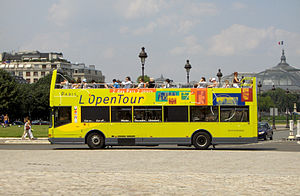
Paris-syndromet
Turistbus i Paris
Paris-syndromet er en psykisk sygdom, der hvert år rammer omkring et dusin japanske turister – oftest kvinder – i Paris. Fænomenet kan karakteriseres som et ekstremt tilfælde af kulturchok og skyldes kontrasten mellem på den ene side høje forventninger og en idealiseret og romantisk forestilling om byen, og på den anden side den faktiske oplevelsen af byen.